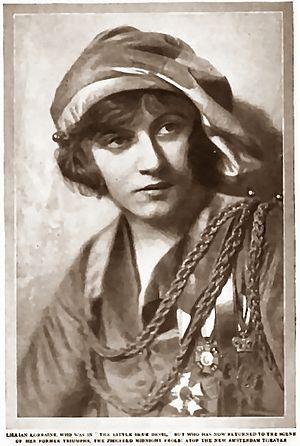
Lillian Lorraine, née le 1ᵉʳ janvier 1892 à San Francisco et morte le 17 avril 1955 à New York, est une actrice ayant travaillé notamment à Broadway et dans des films muets.